Christian Bayer

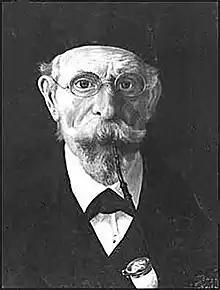
Photograph of Janus Laurentius Ridter

Christian Frederik Bayer (6 July 1841 22 November 1933) was a Danish illustrator. He is remembered for his topographical drawings and watercolours from Copenhagen, many of which were featured on postcards.